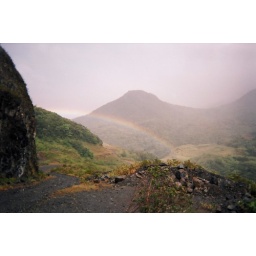
good morning in the cloud forest